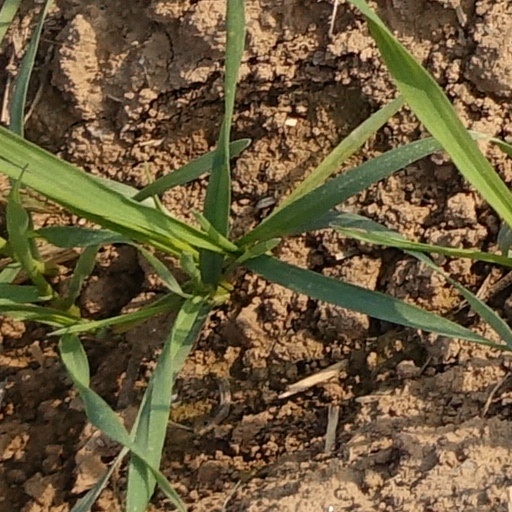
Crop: wheat